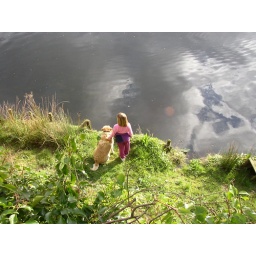
A girl and her dog in western Ireland, outside Killorglan. 3/30/03